Tom Bolack

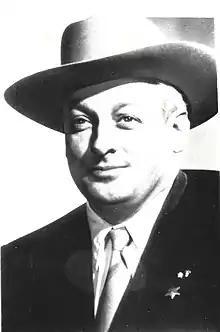
Associated Press Wire Photo, December 11, 1962

Thomas Felix Bolack (May 18, 1918 – May 20, 1998) was an American businessman and politician who served as the 20th governor of New Mexico for days in 1962–1963.